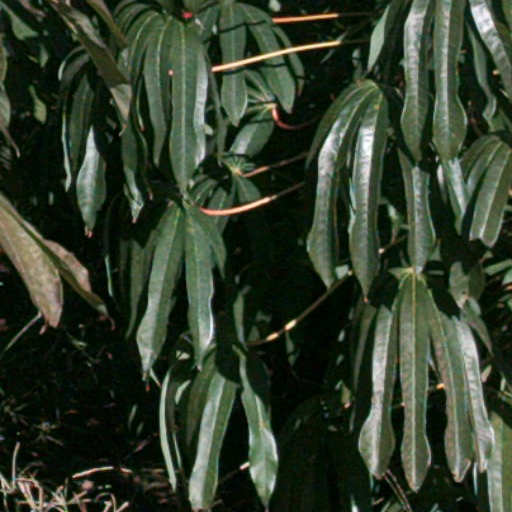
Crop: cassava